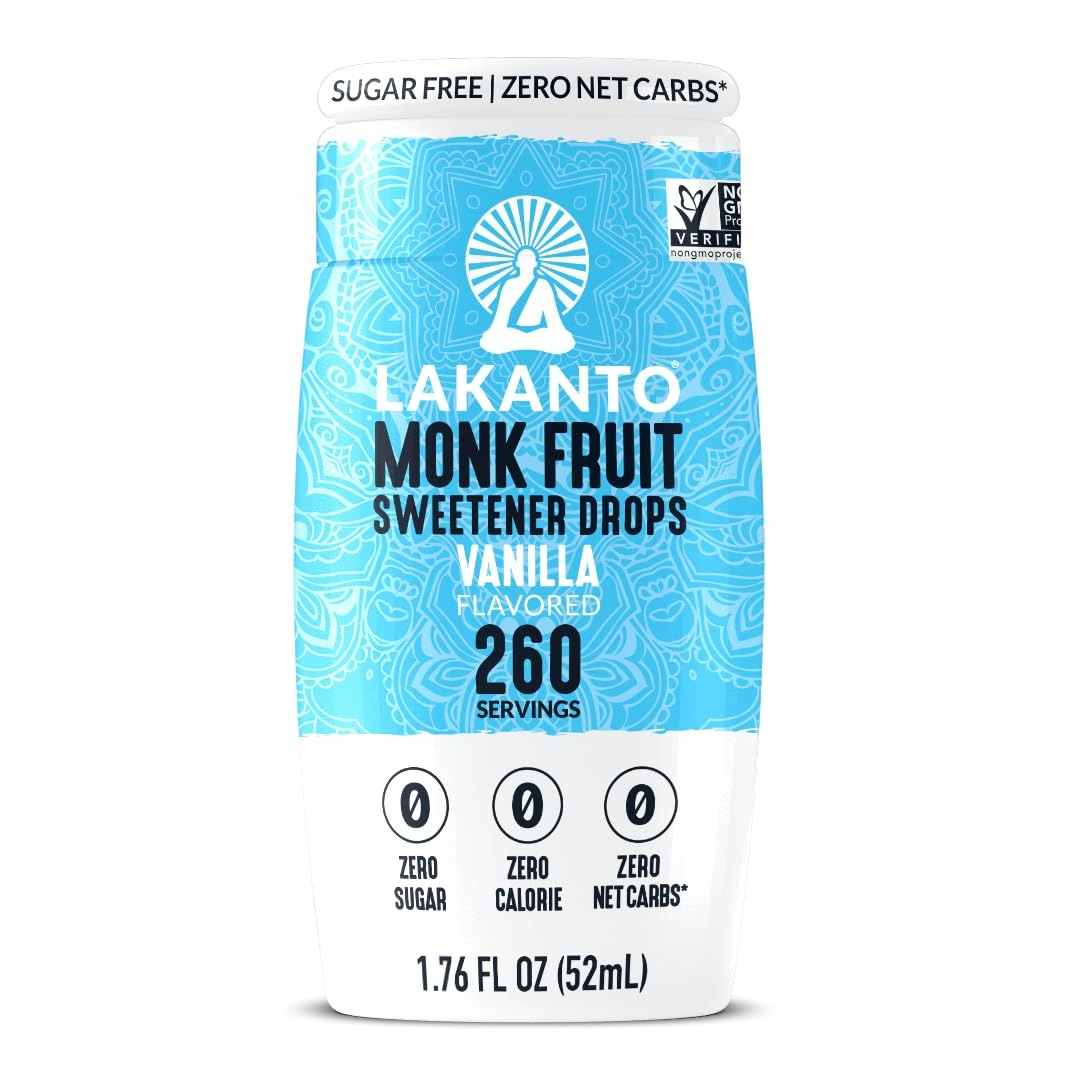
Item Name: Lakanto Monk Fruit Extract Drops Liquid Sweetener - Zero Calorie, Zero Sugar, Keto Drink Sweetener, Sugar Substitute, On the Go, Tea, Coffee, Smoothies - Vanilla 1.76 Fl Oz (Pack of 1)
Bullet Point 1: Pure Monk Fruit Sweetener – Made with high-quality monk fruit extract, providing a naturally sweet taste without sugar or artificial additives.
Bullet Point 2: Zero Calories & Zero Sugar – Enjoy the sweetness you love without the guilt—perfect for keto, diabetic, and low-carb lifestyles.
Bullet Point 3: Delicious Vanilla Flavor – Adds a smooth, rich vanilla taste to your favorite beverages like coffee, tea, smoothies, and more.
Bullet Point 4: On-the-Go Convenience – Compact 1.76 fl oz bottle with a dropper for easy, mess-free use anywhere you need a touch of sweetness.
Bullet Point 5: Versatile Sugar Substitute – Use as a natural alternative to sugar in hot and cold drinks, baking, or other recipes.
Bullet Point 6: Keto & Diabetic Friendly – Supports healthy blood sugar levels with a naturally derived sweetener that won’t spike insulin.
Bullet Point 7: No Artificial Ingredients – Free from erythritol, stevia, artificial sweeteners, and preservatives for a clean, pure taste.
Value: 1.76
Unit: Fl Oz

Price: 11.765